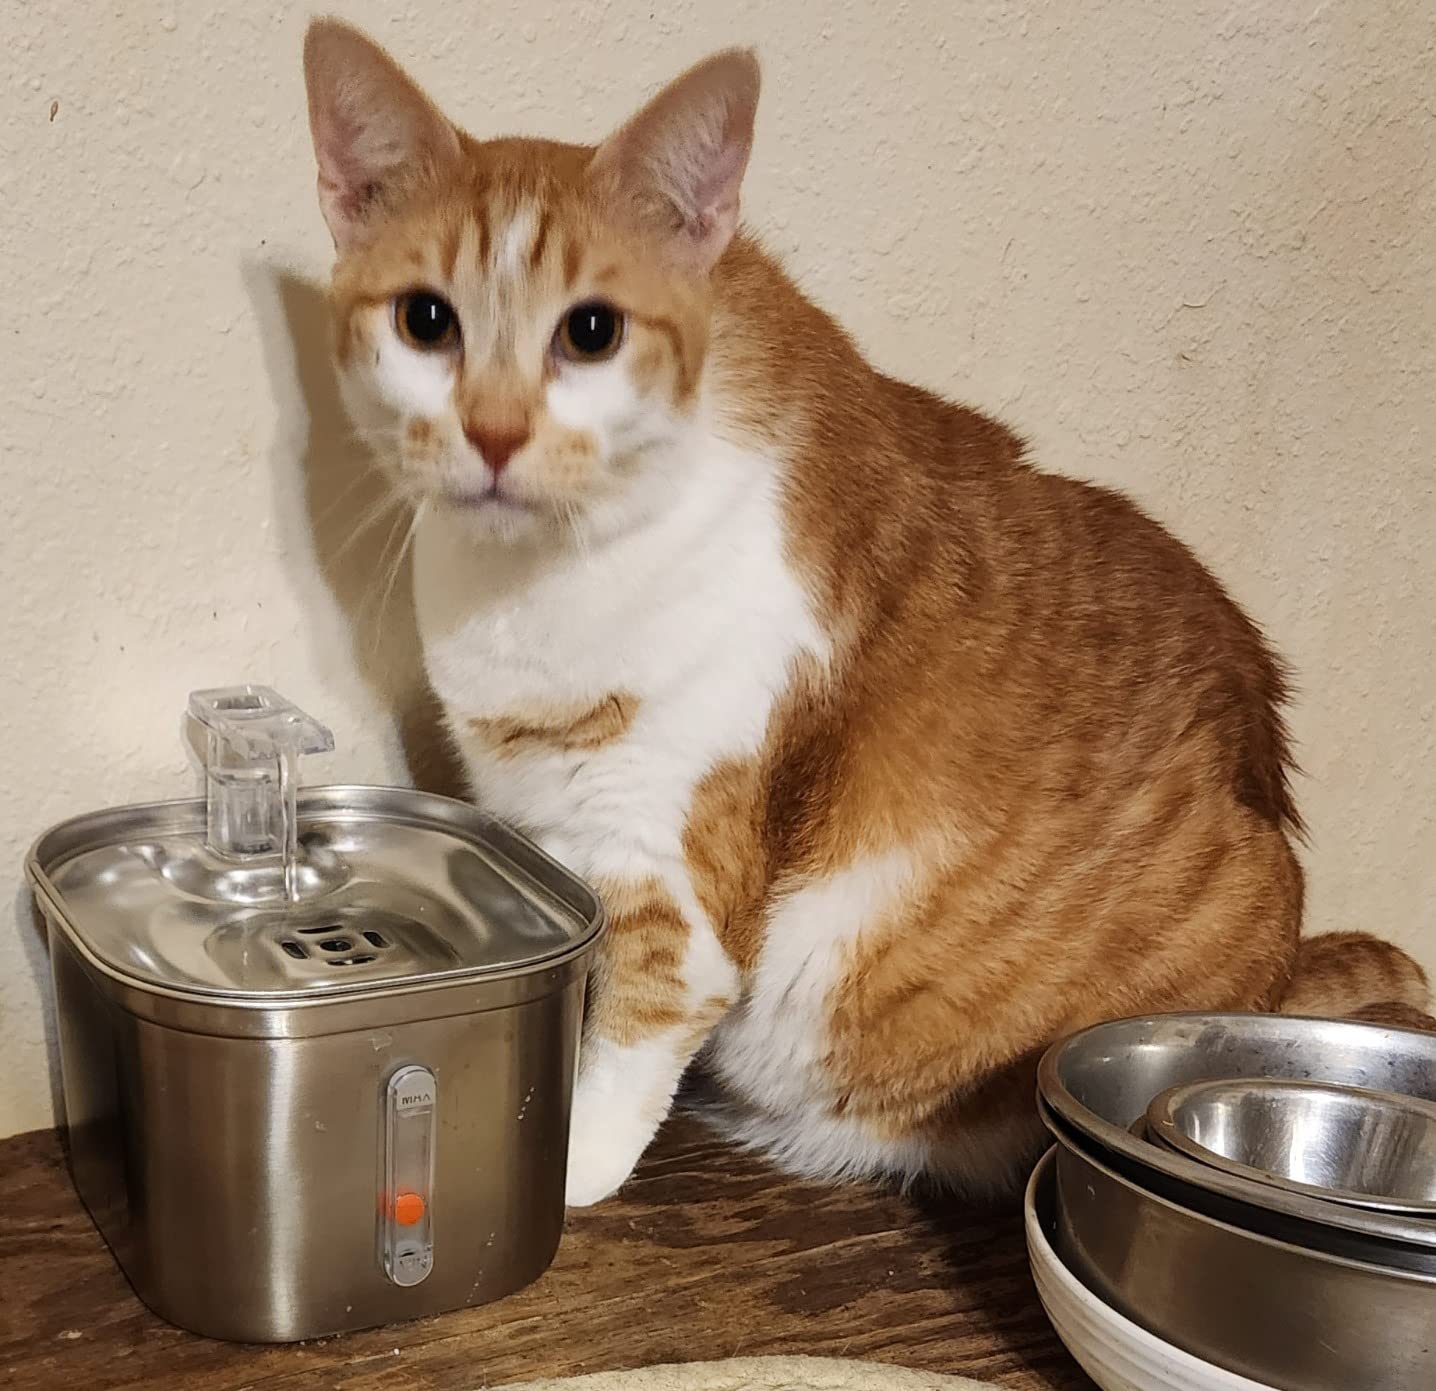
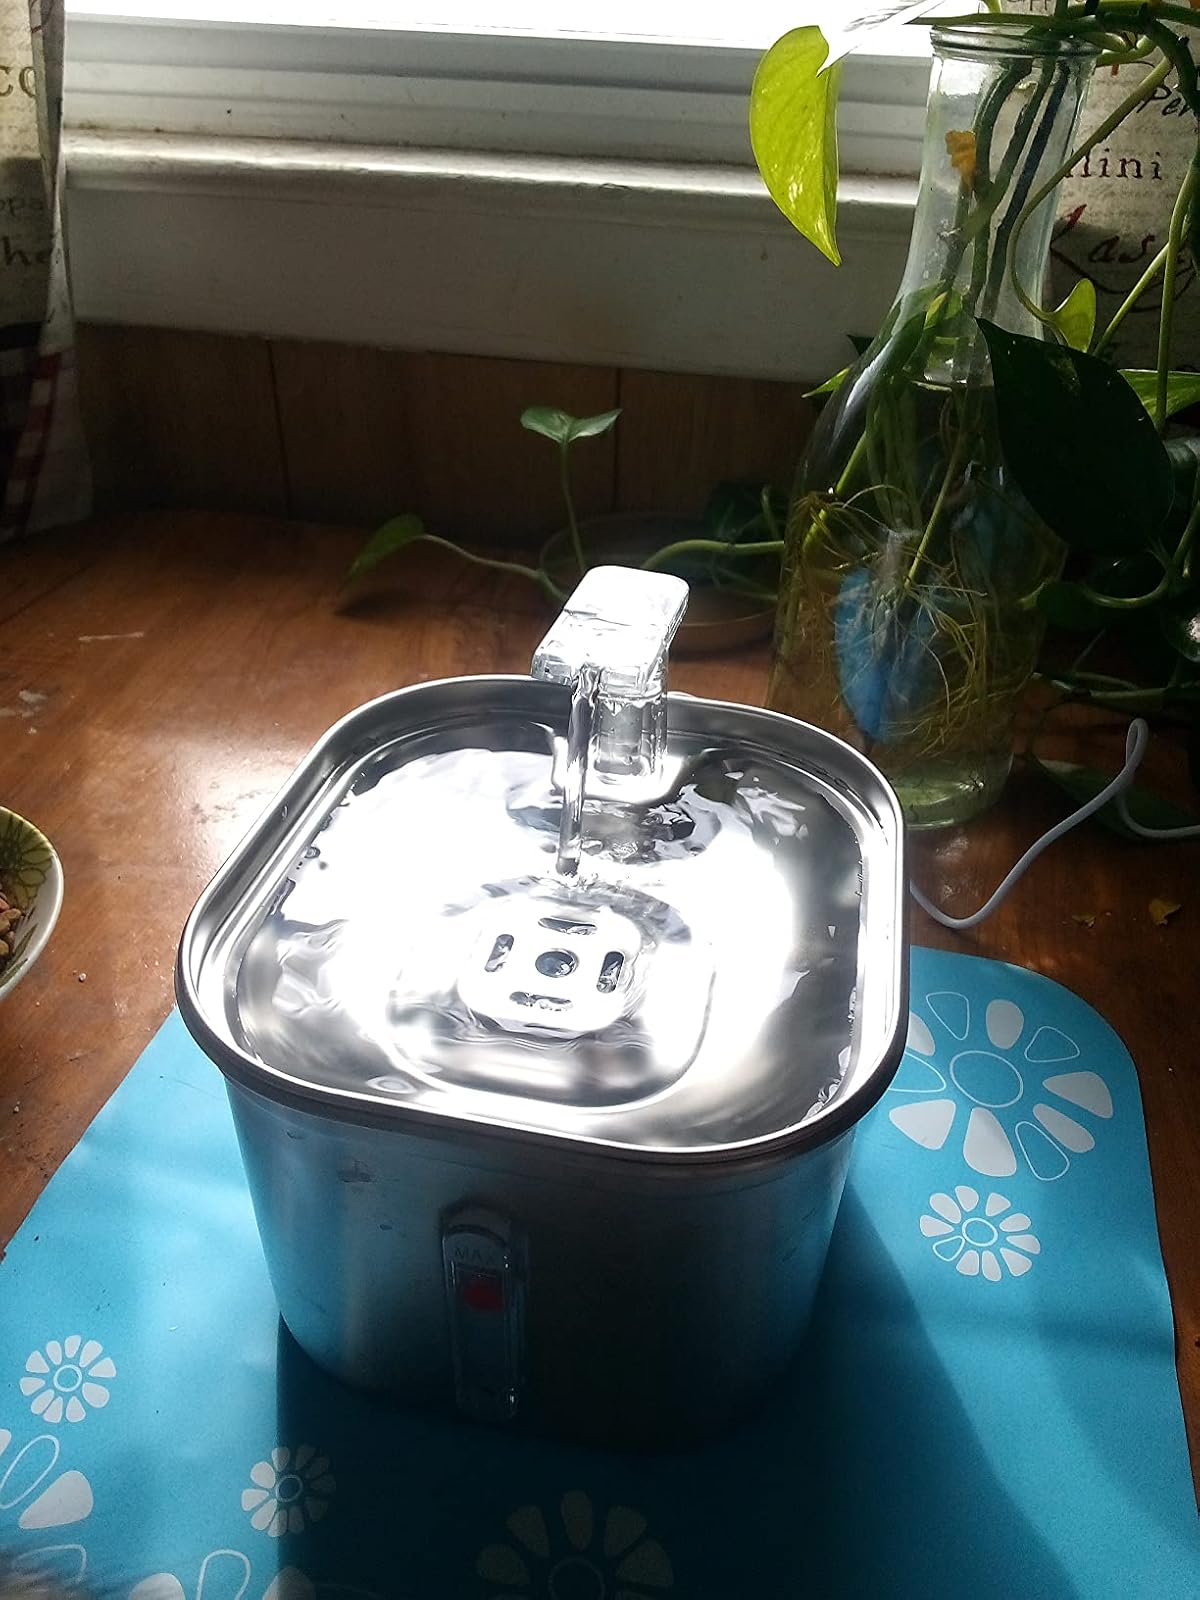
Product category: items_bowl
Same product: yes